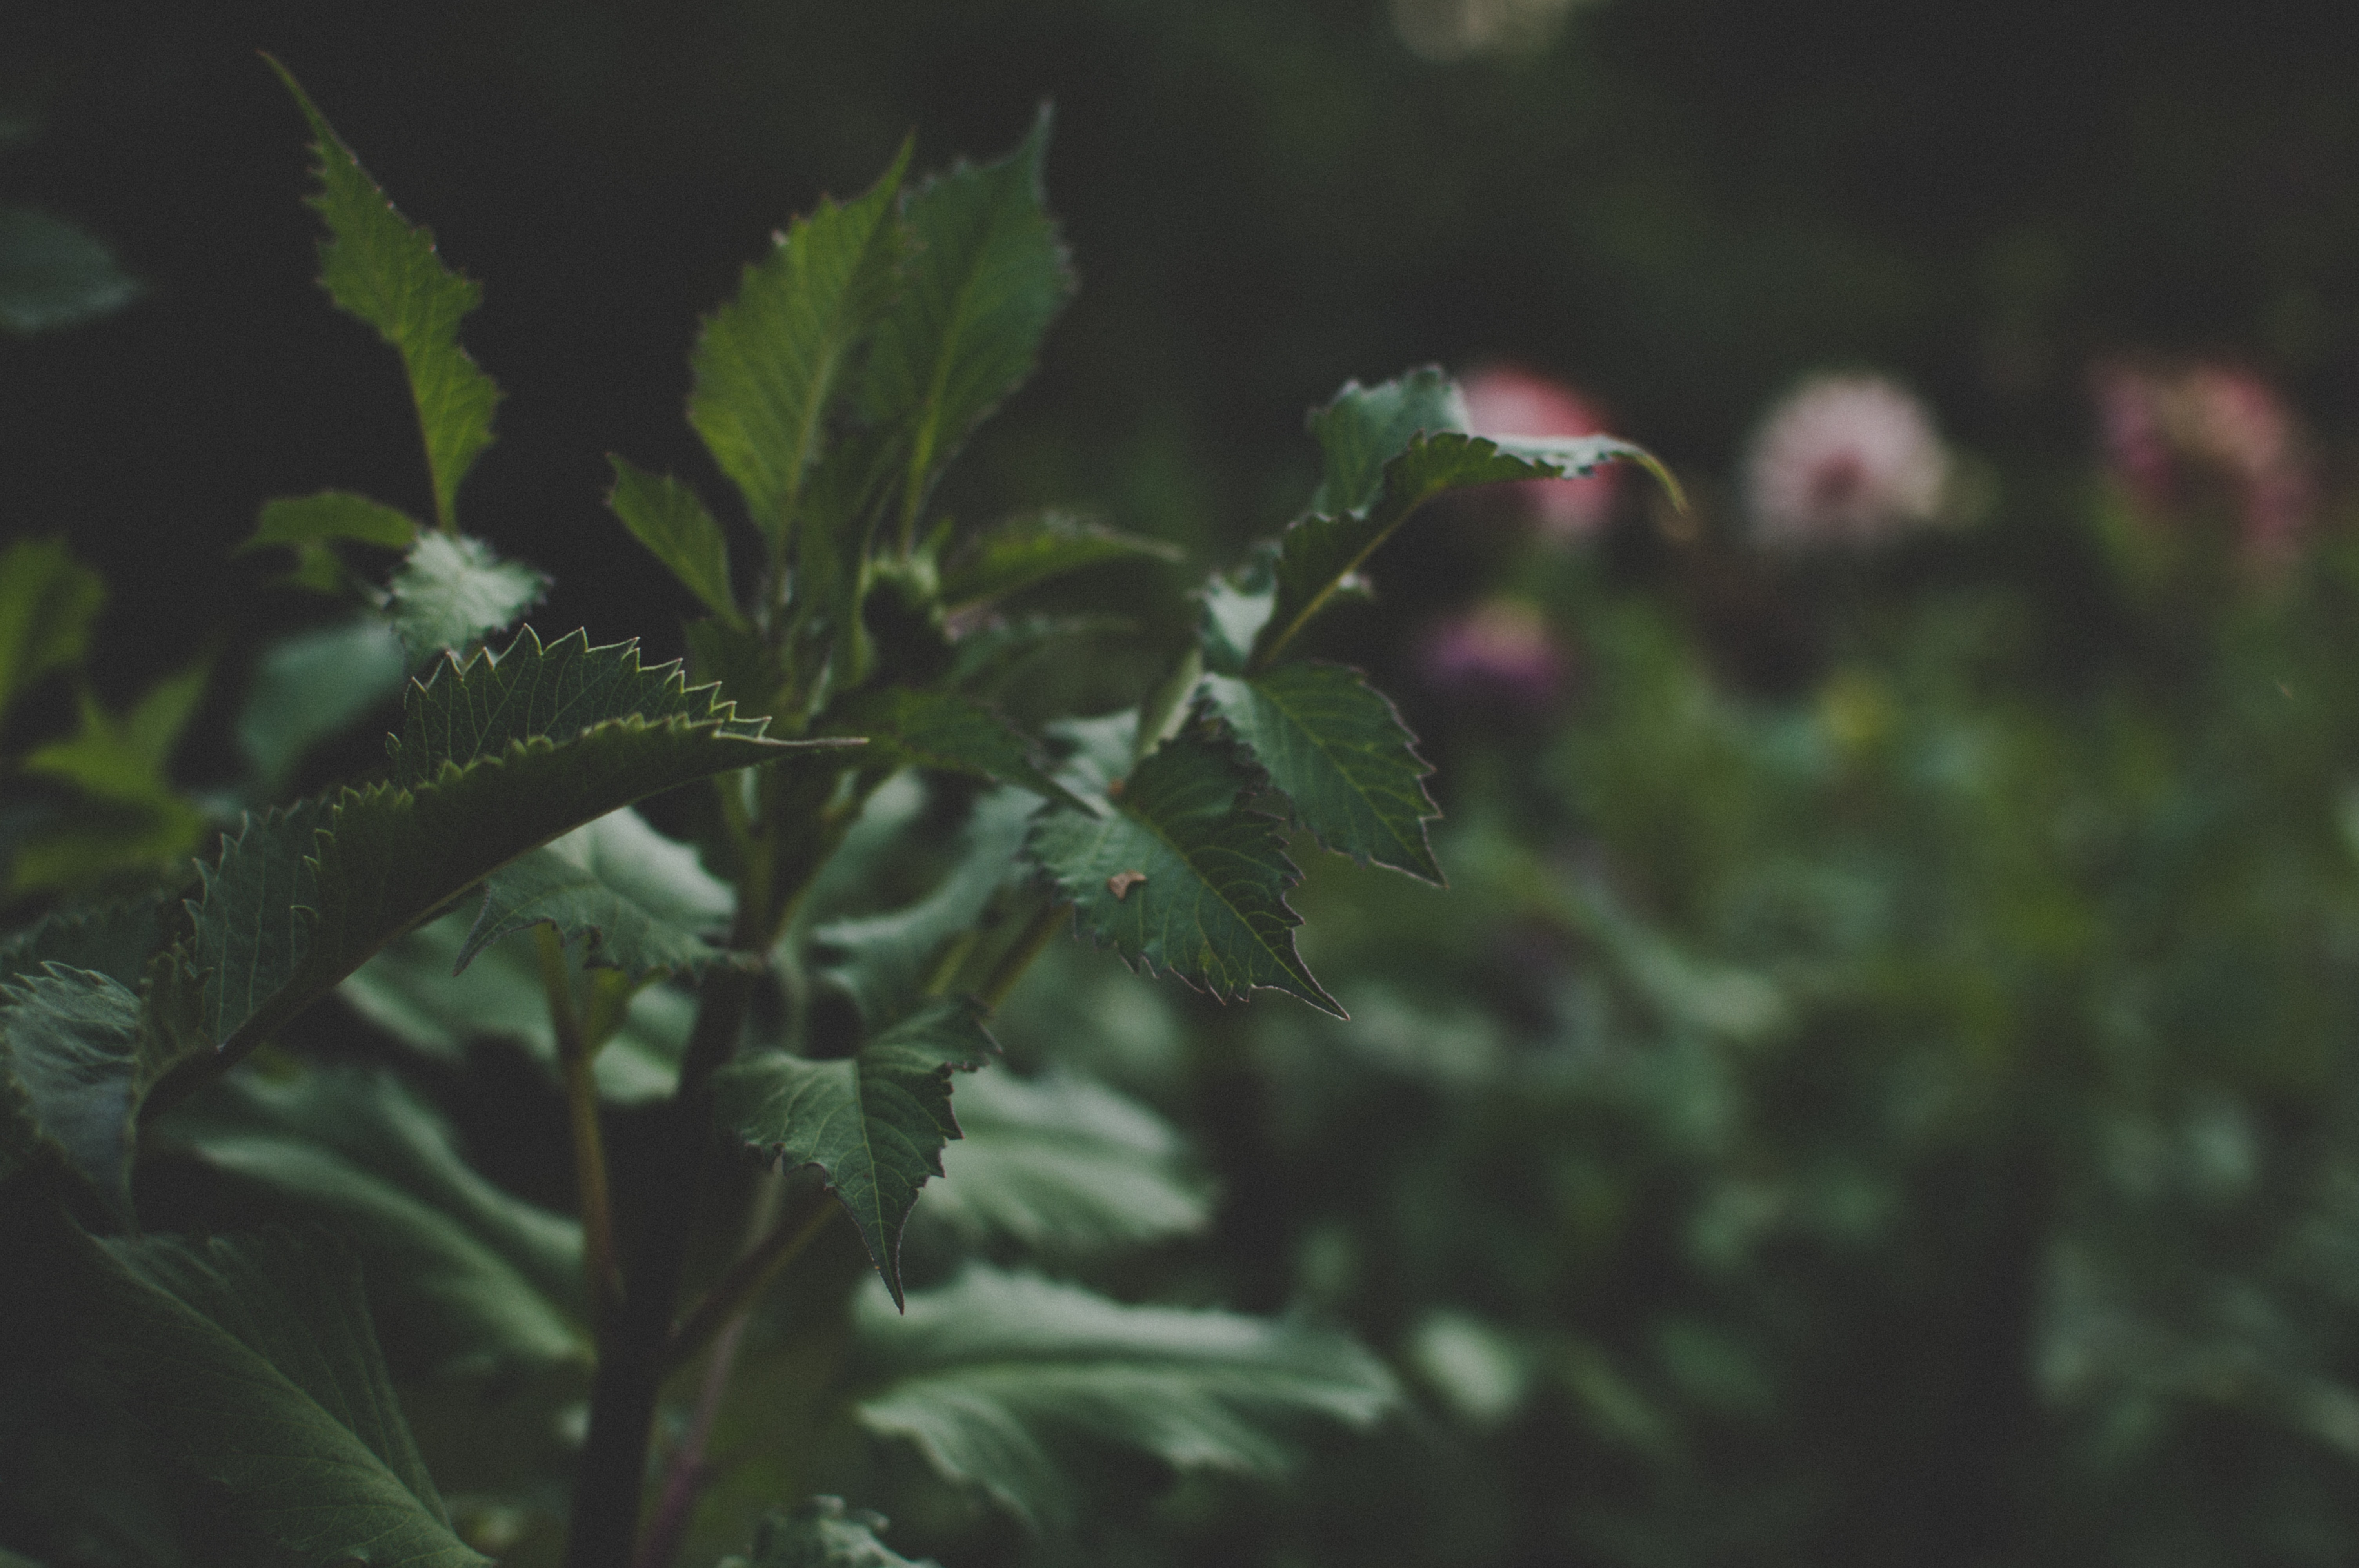
green, leaf, nature, vegetation, natural environment, flower, plant, botany, water, forest, organism, branch, plant stem, grass, tree, rainforest, photography, jungle, flowering plant, twig